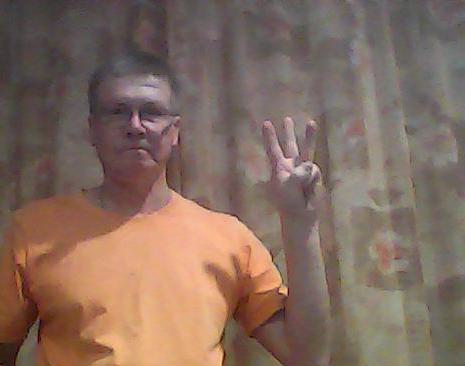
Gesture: three